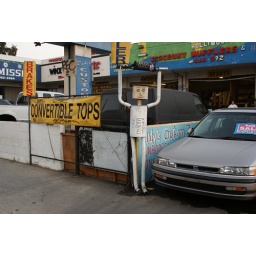
little robot near hollywood cemetary, taken from the car window